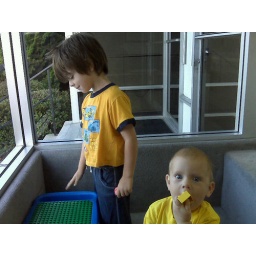
My boys look good in yellow